Lyubov Roslavleva

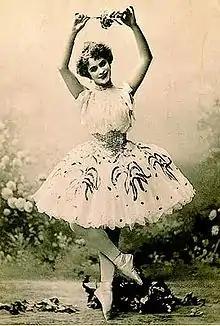
As Princess Aurora, in "The Sleeping Beauty"

Lyubov Roslavleva was born on July 7, 1874. She graduated from the Moscow Theatre School, where she studied with .